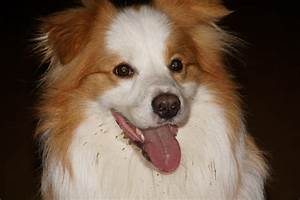
Label: dog